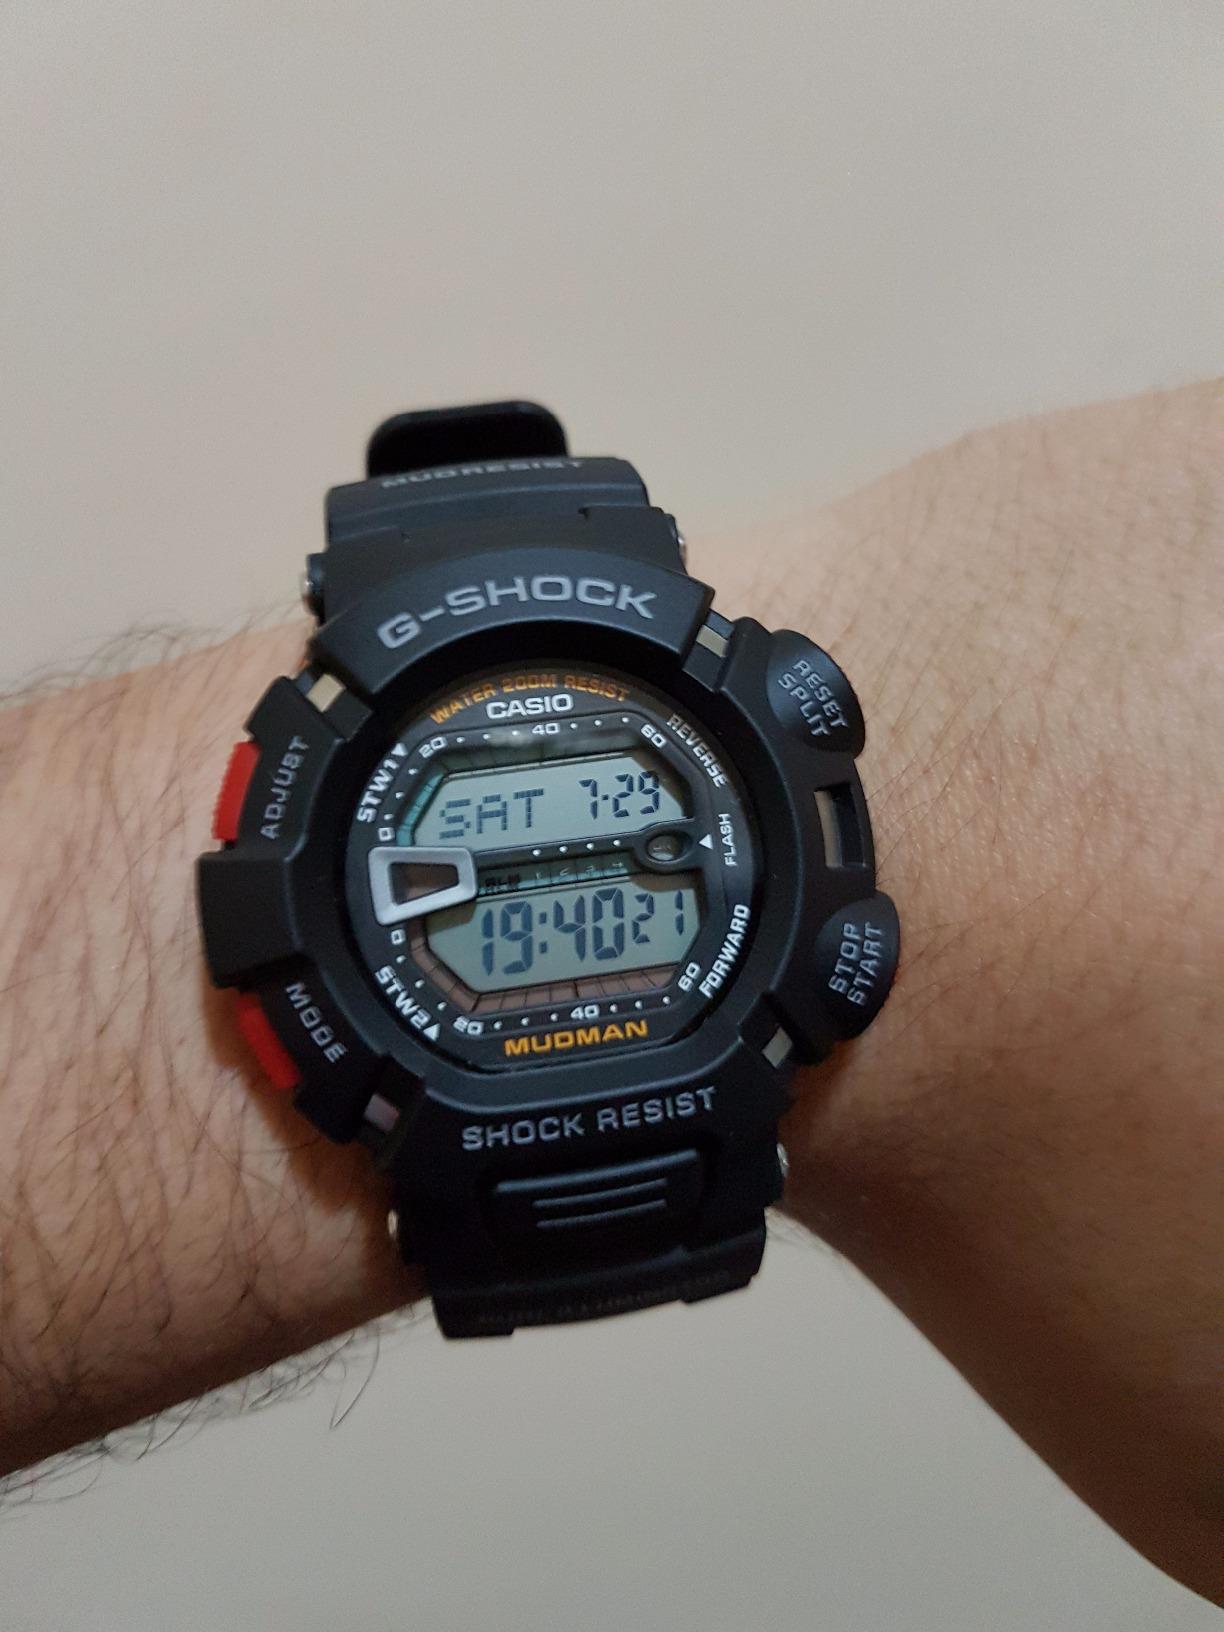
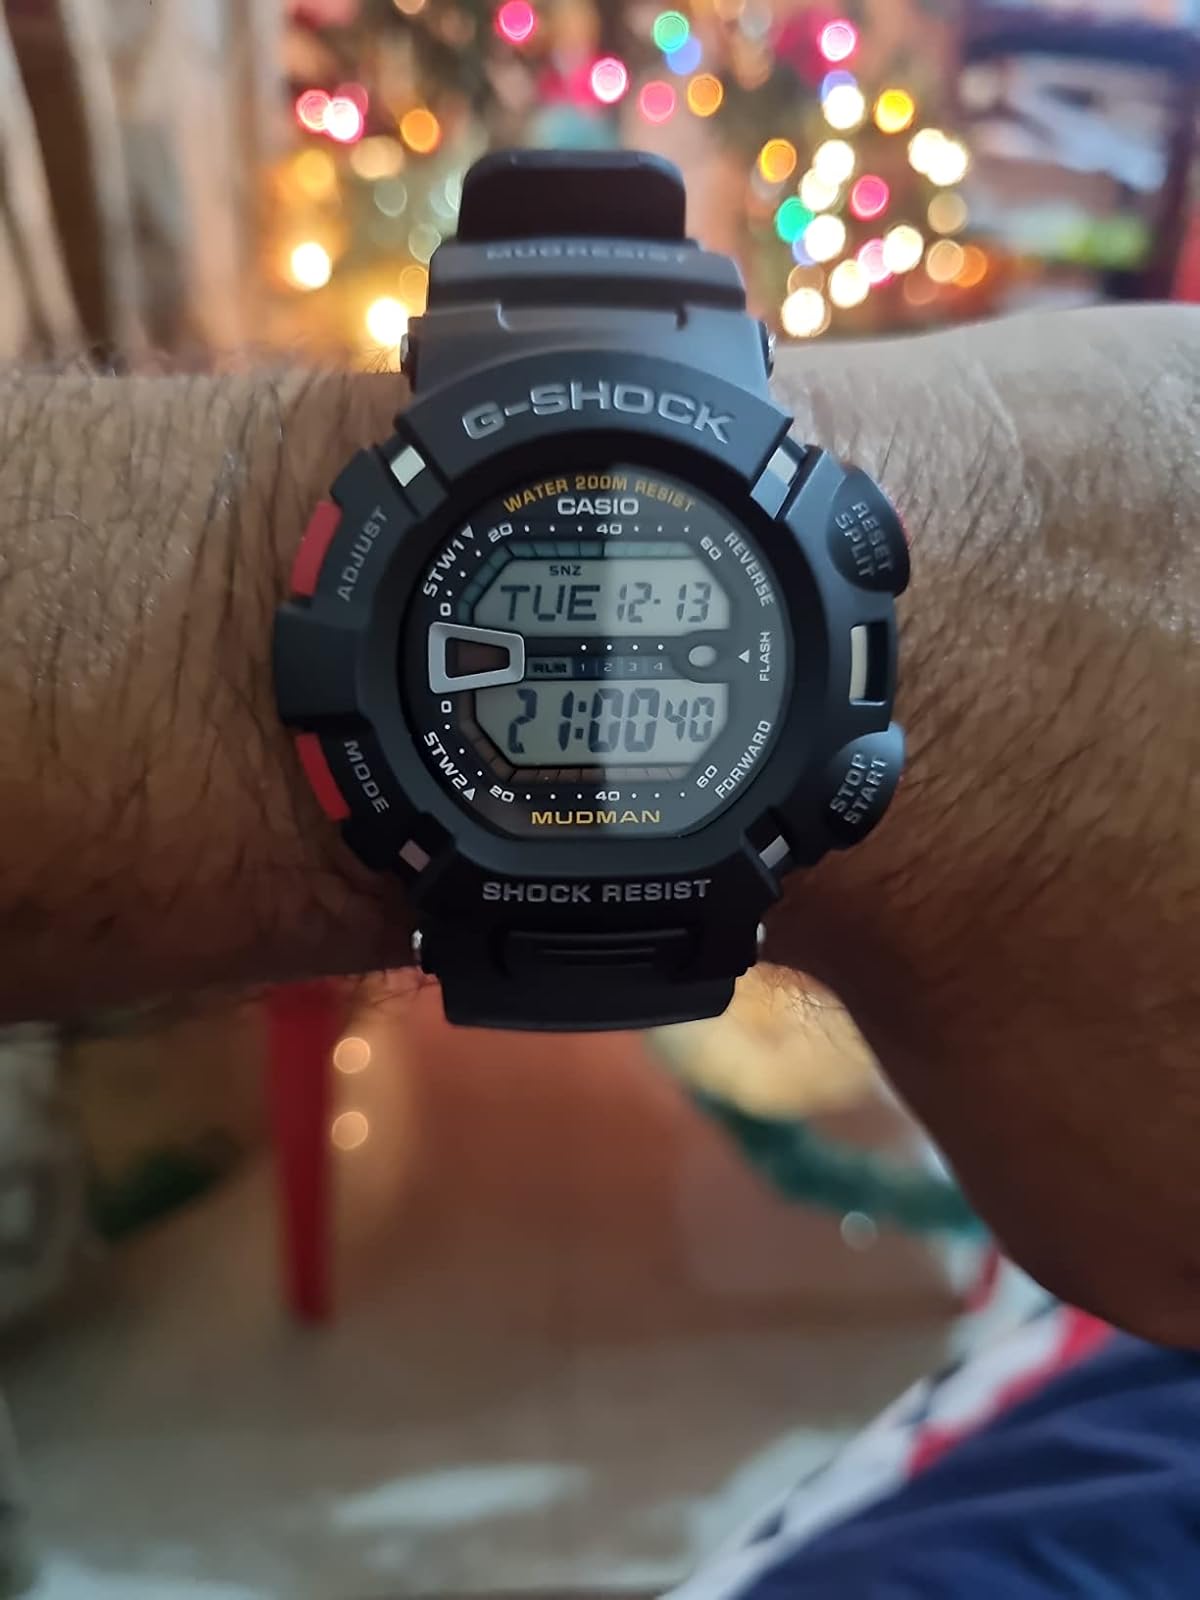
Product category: accessories_watch
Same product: yes